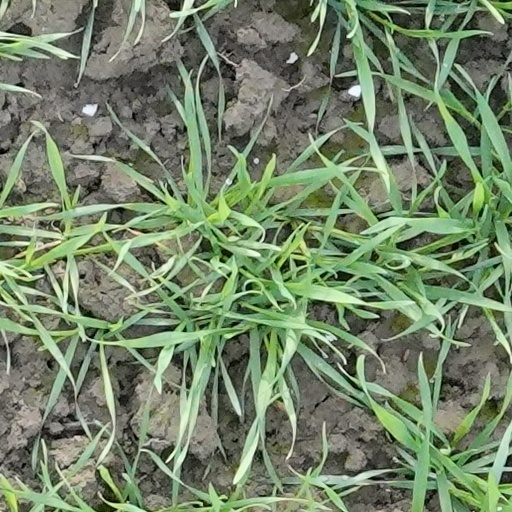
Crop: wheat